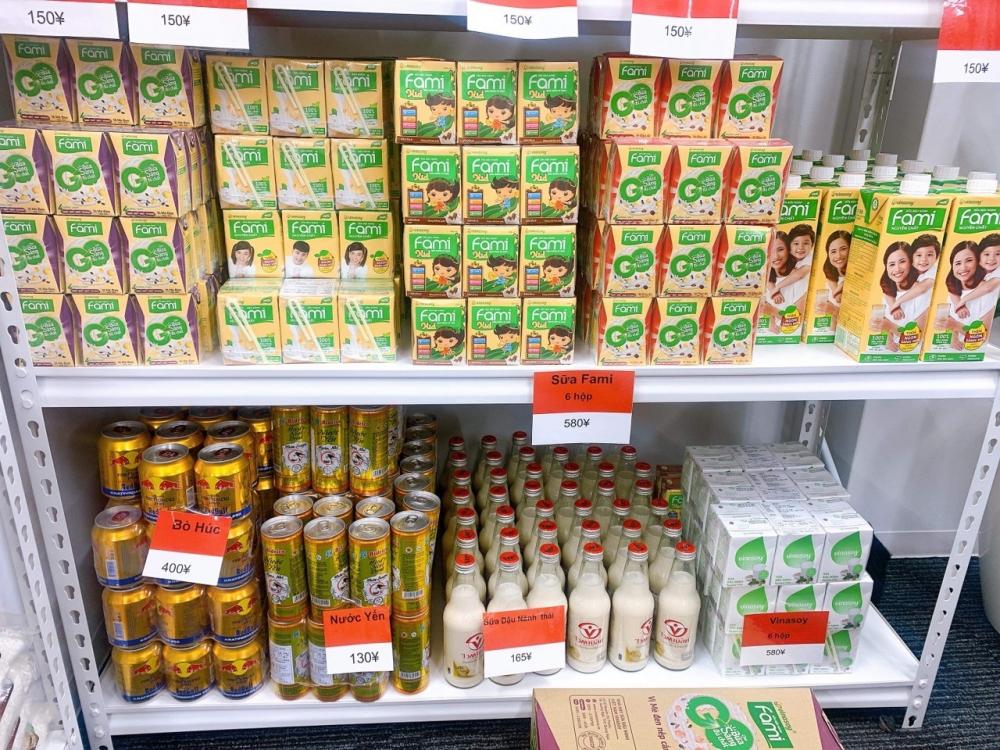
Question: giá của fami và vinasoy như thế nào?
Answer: giá của hai sản phẩm trên như nhau